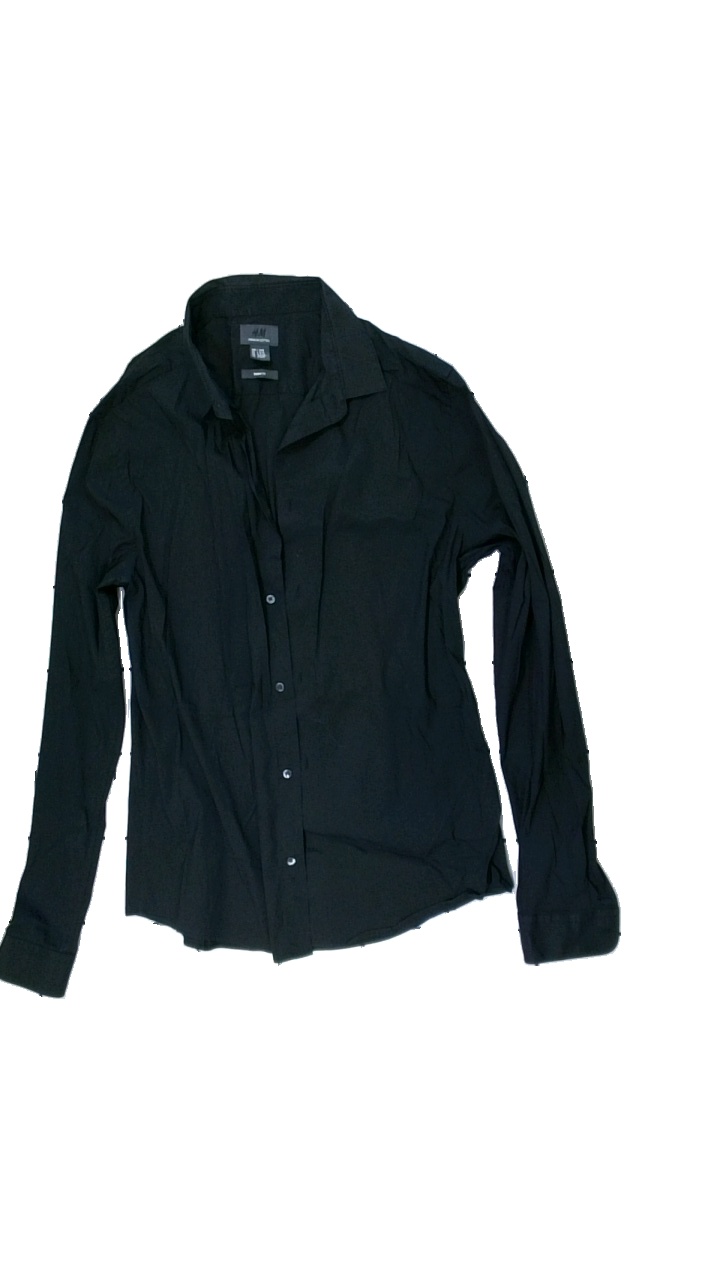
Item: Shirt (Men)
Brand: H&m
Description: svart skjorta
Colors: Black
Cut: Regular
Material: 77% cotton 23% nylone
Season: All
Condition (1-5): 5
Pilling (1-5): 5
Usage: Reuse
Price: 50-100